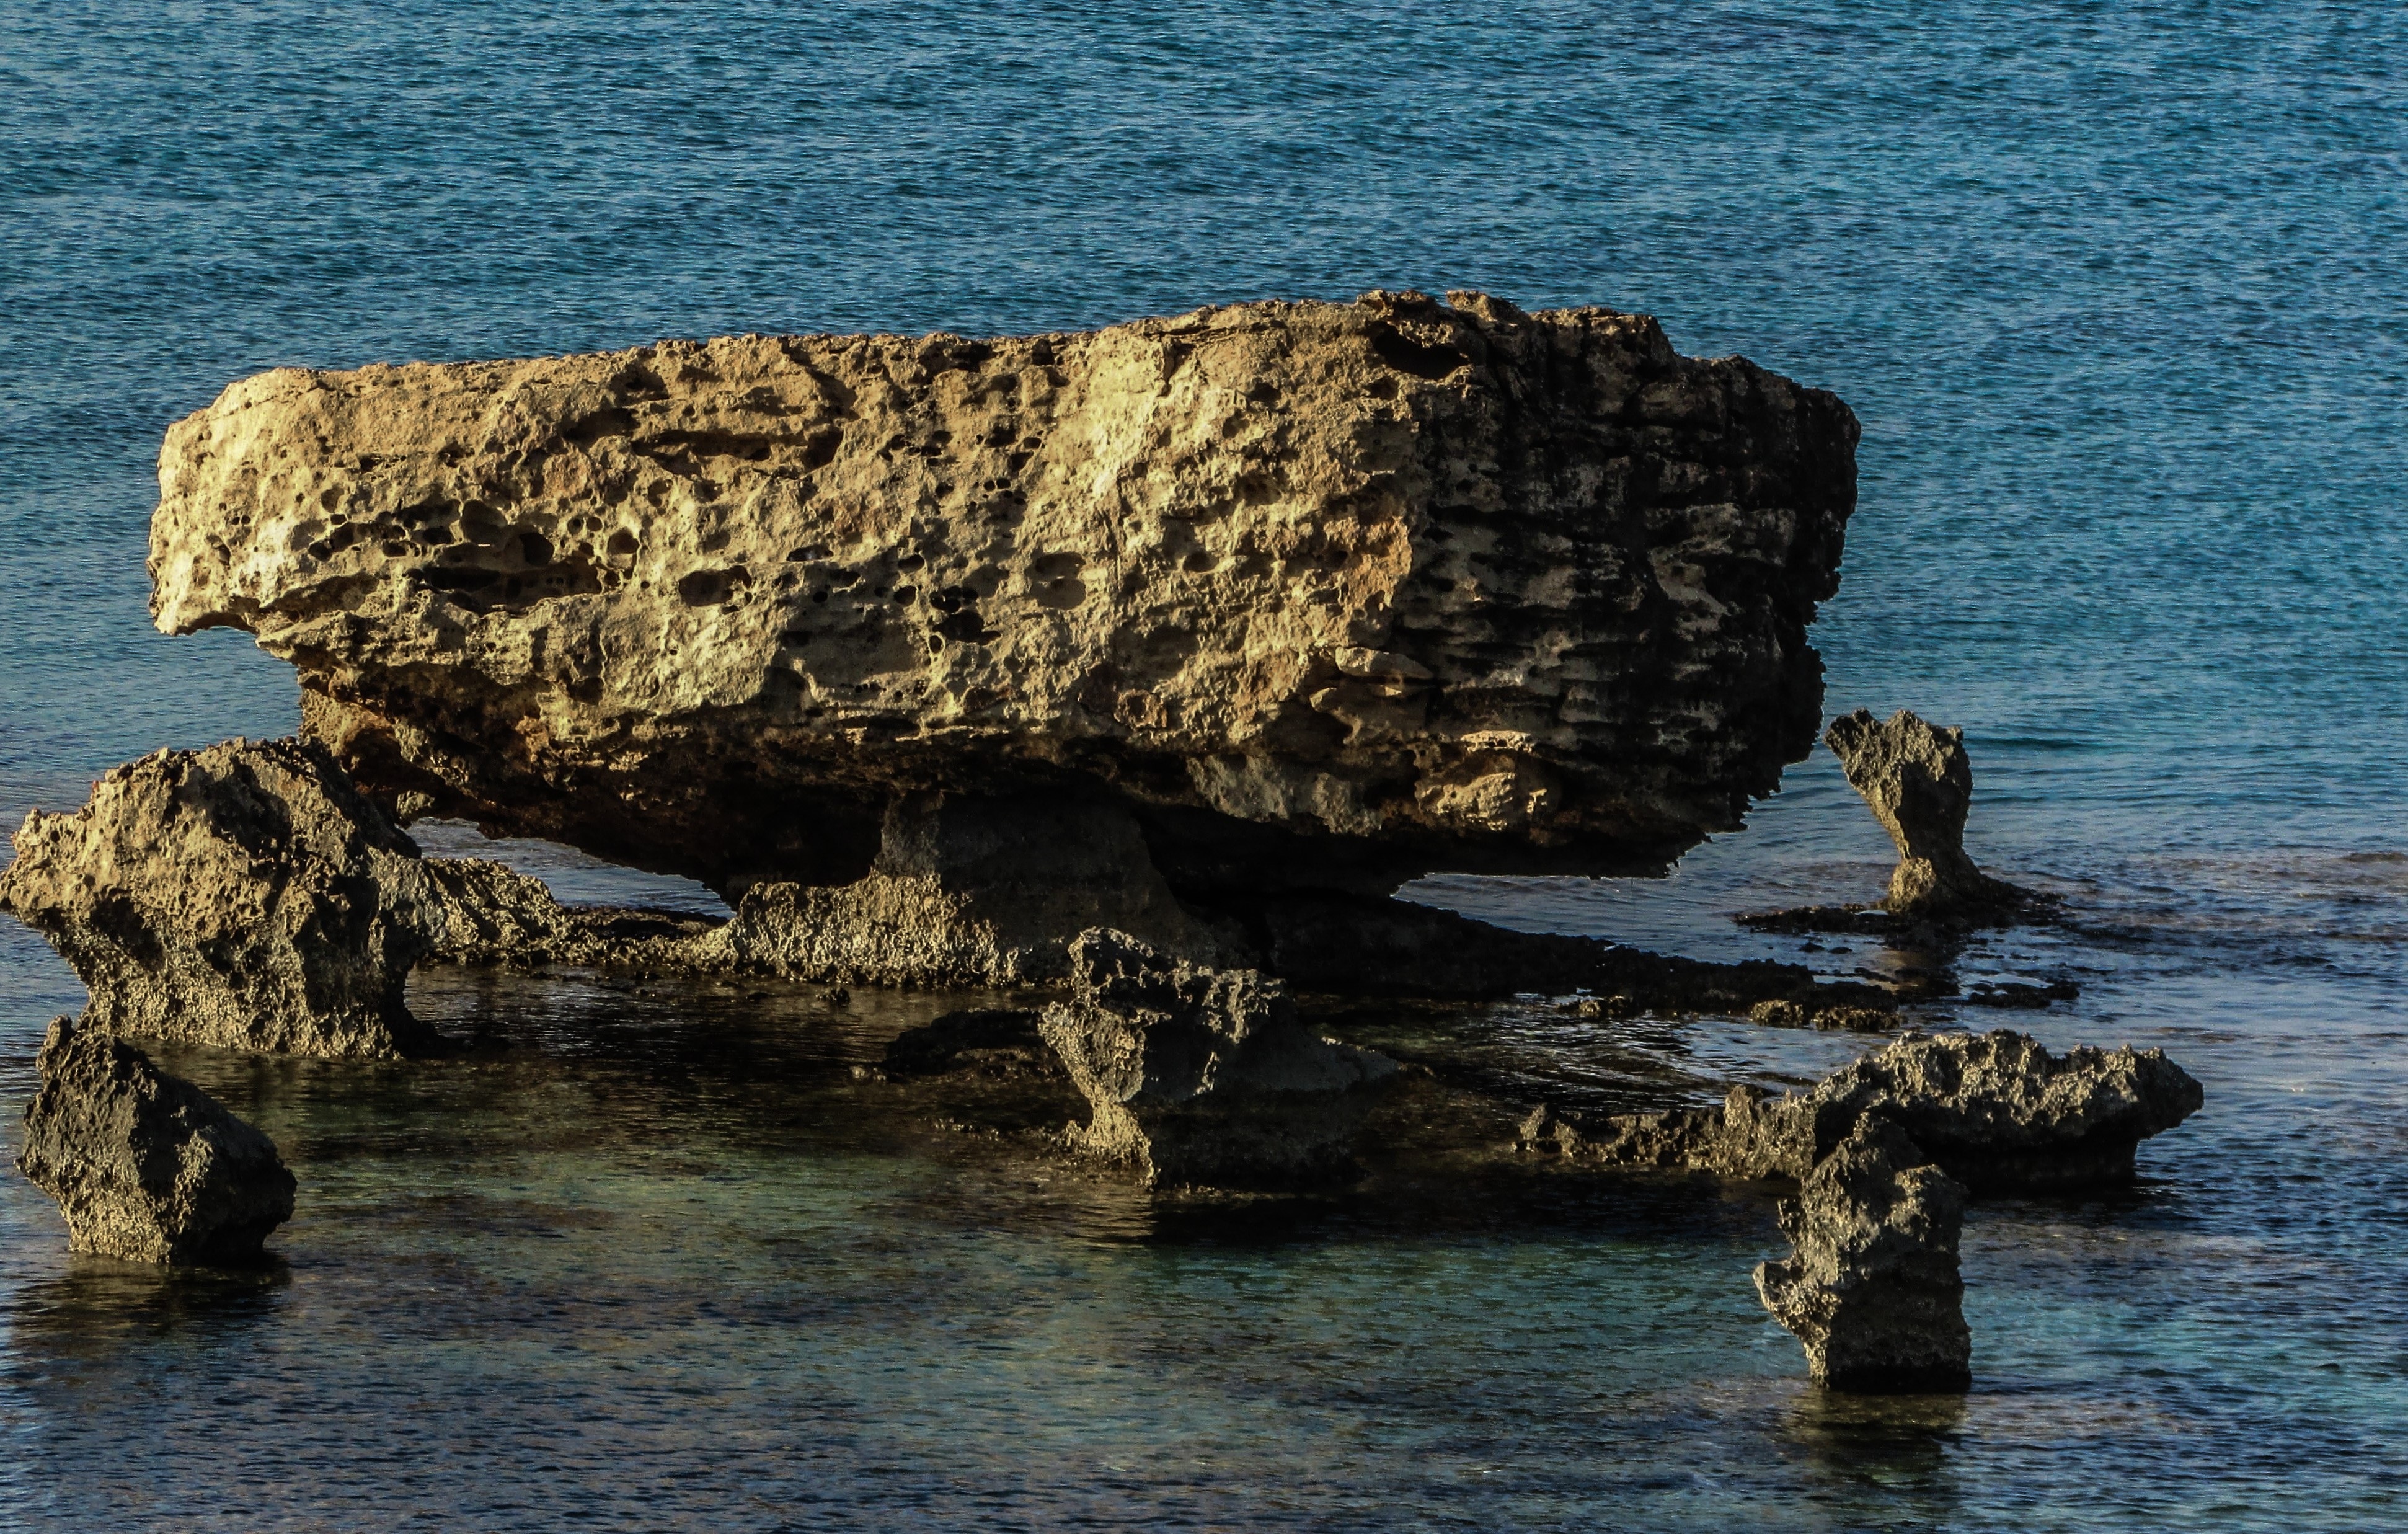
beach, sea, coast, water, nature, rock, ocean, wood, shore, wave, formation, cliff, cove, reflection, scenic, bay, blue, stack, terrain, material, body of water, geology, rocky coast, cyprus, cape, islet, rock formations, kapparis